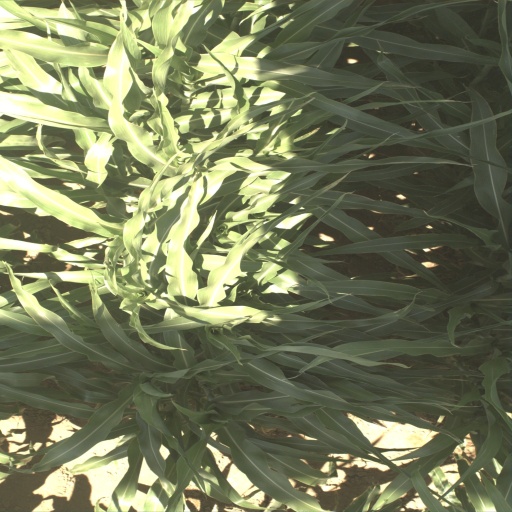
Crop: sorghum